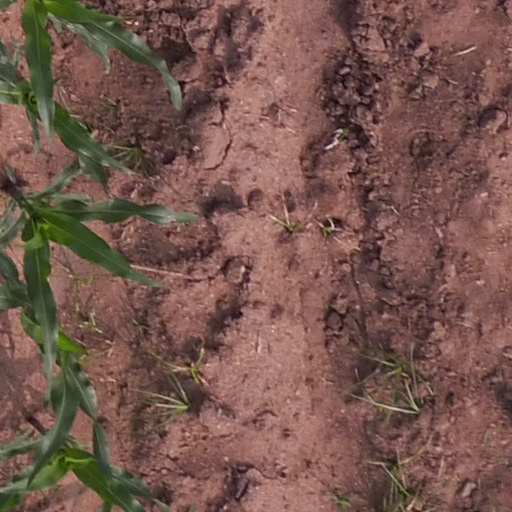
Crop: maize; corn